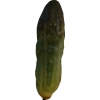
Label: cucumber